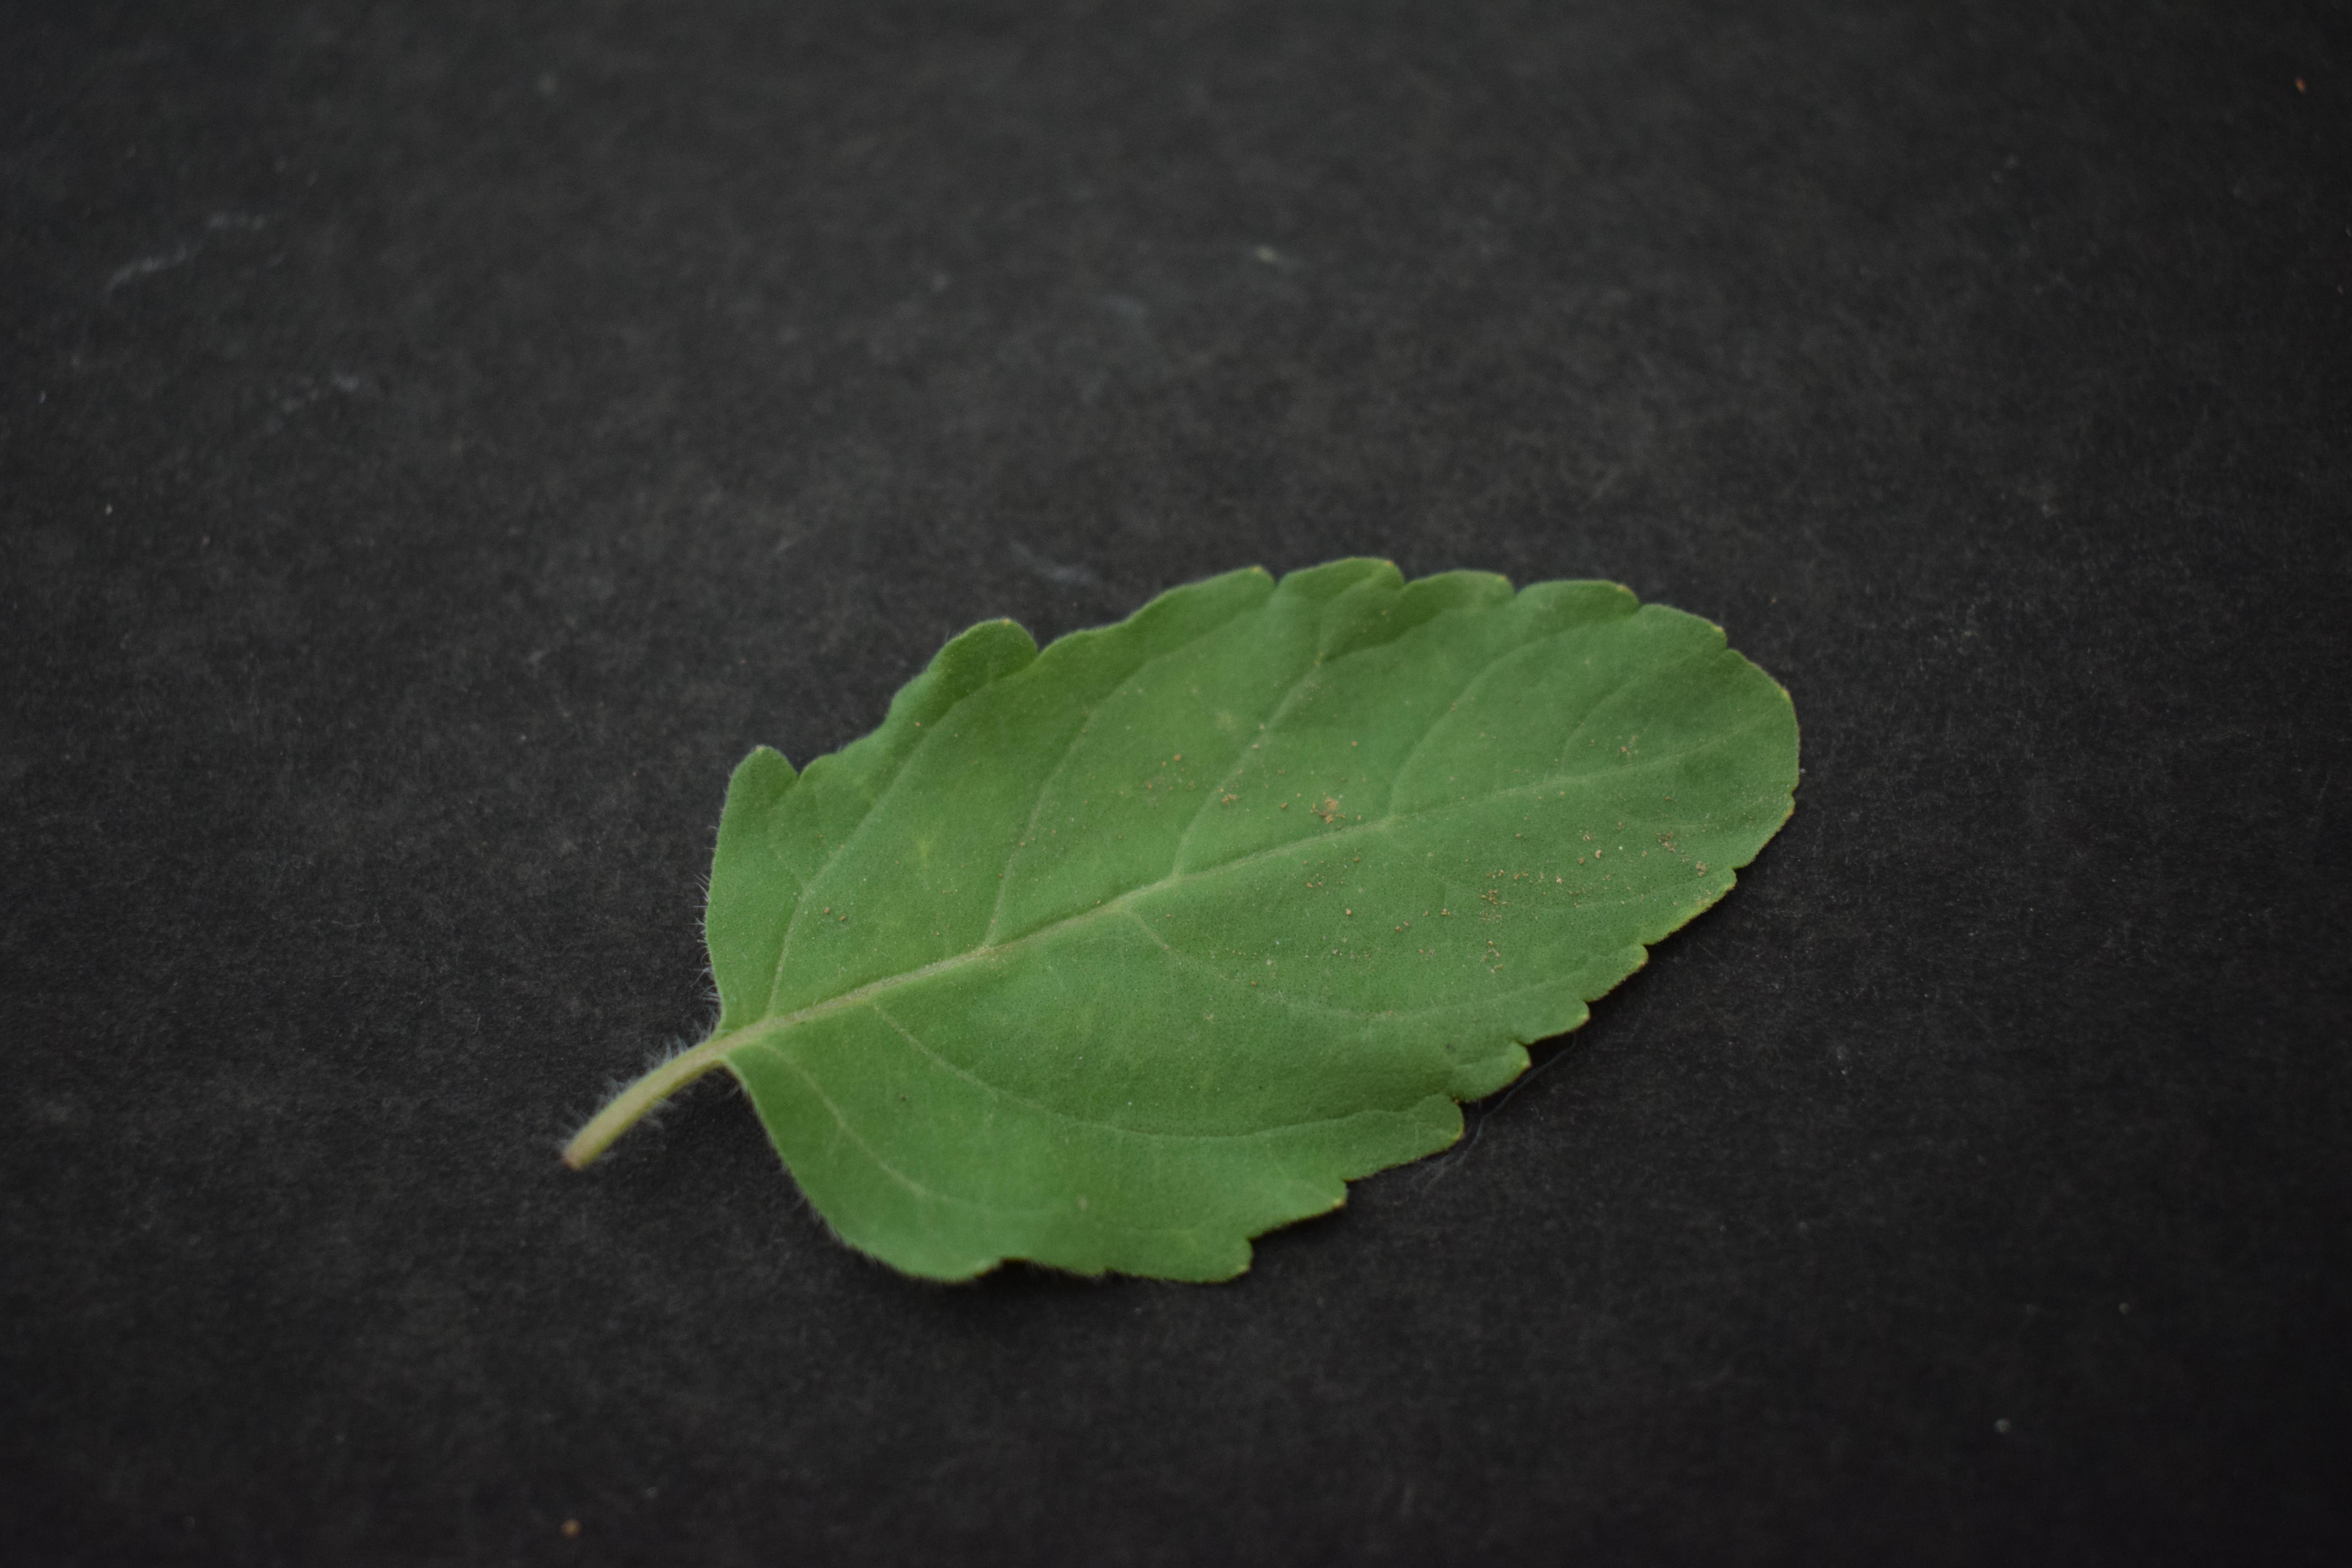
Plant species: Basil